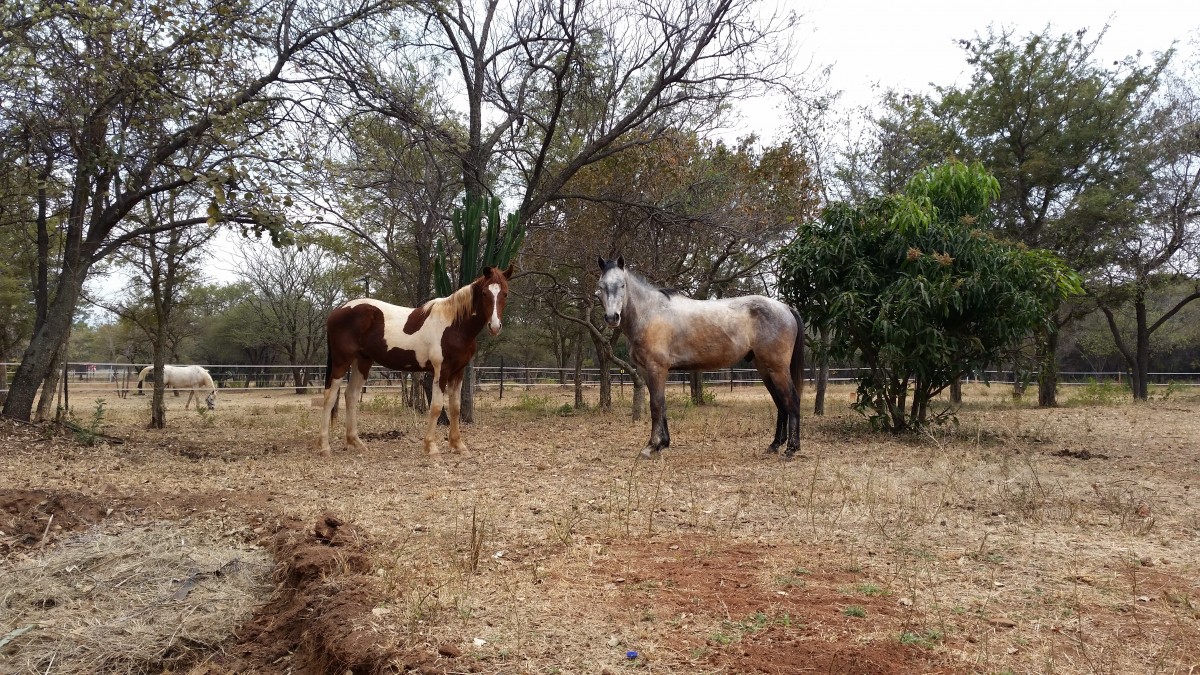
Tags: herd, pasture, grazing, ranch, mare, pack animal, horse like mammal